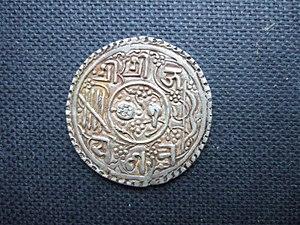
Ranajit Malla est un membre de la dynastie des Malla, il est roi de Bhaktapur, au Népal, de 1722 à 1769. Il est le dernier roi Malla de Bhaktapur. Il a fait construire le temple de Batsala en 1737. Il est renversé par Prithvi Narayan en 1769 lors de la bataille de Bhaktapur, qui offre à Prithvi Narayan le contrôle sur l'ensemble du Népal. Ranajit Malla est envoyé en exil en Inde. Il descend alors sur Benarès.